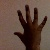
The image shows a hand gesture representing the number 5 in Indian Sign Language.